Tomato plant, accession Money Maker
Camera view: tilt-top (135 deg); turntable rotation: 0 degrees
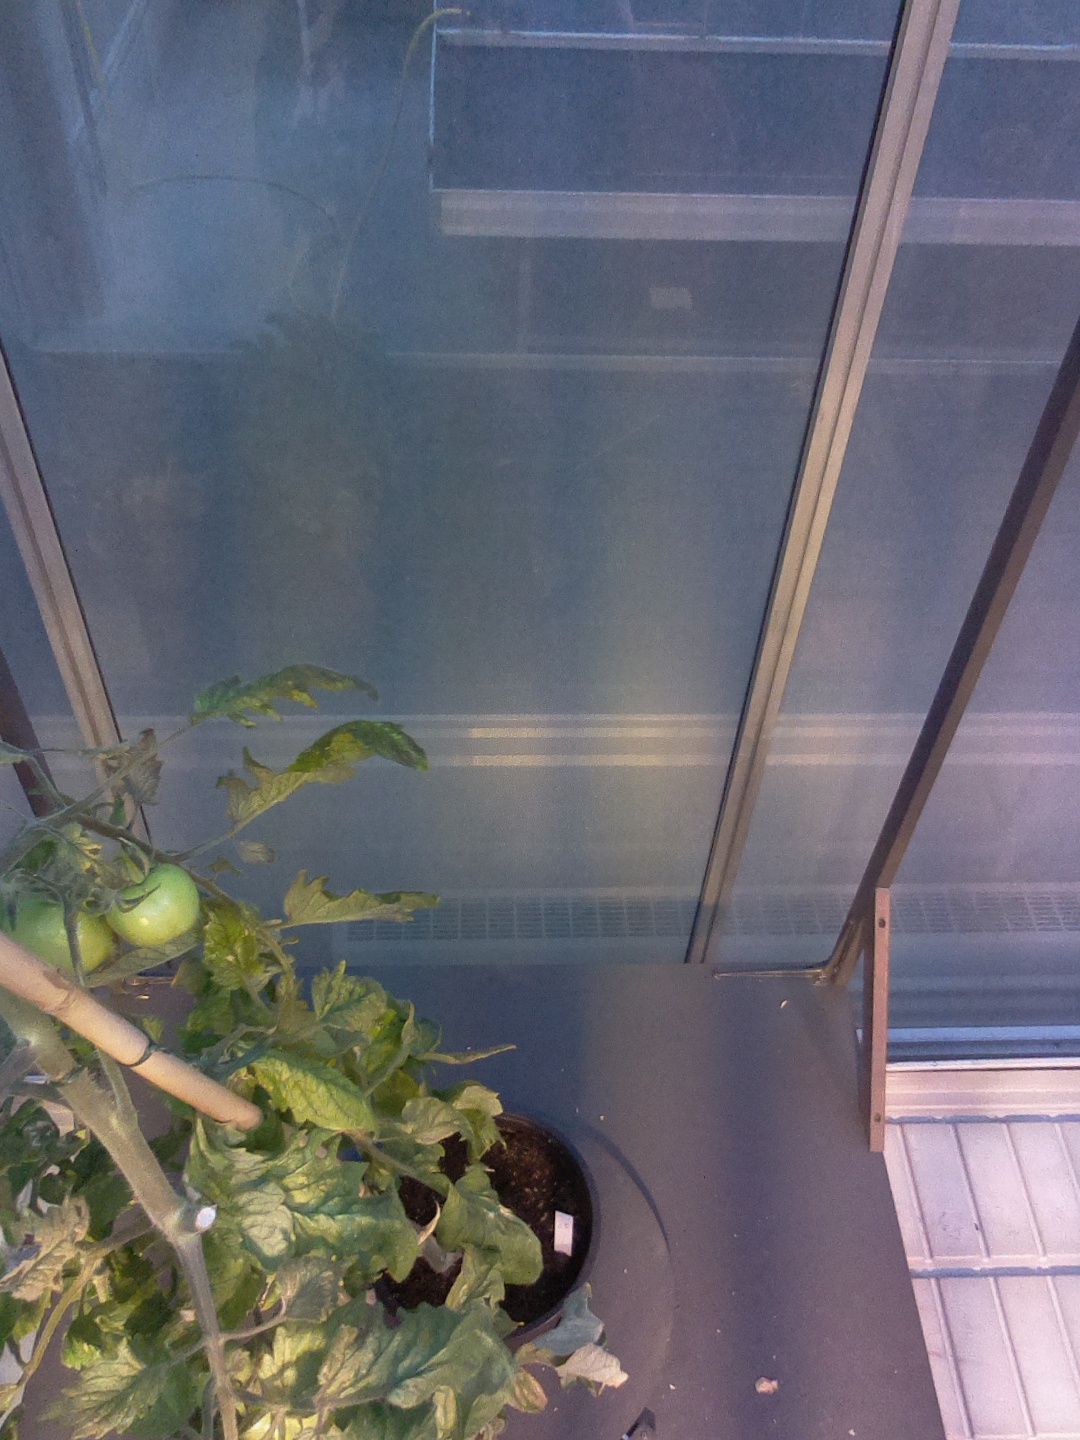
BBCH growth stage 79: 90% -100% of final fruit size